History of Catalonia

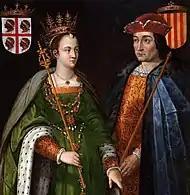
Petronilla of Aragon and Ramon Berenguer IV, Count of Barcelona, dynastic union of the Crown of Aragon

Until the middle of the 12th century, the successive counts of Barcelona tried to expand their domain in multiple directions. Ramon Berenguer III incorporated the County of Besalú, part of the County of Empúries, all of the County of Cerdanya, and also the County of Provence through his marriage to Douce of Provence. The Catalan church, for its part, became independent of the bishopric of Narbonne by restoring the archiepiscopal see of Tarragona (1118).